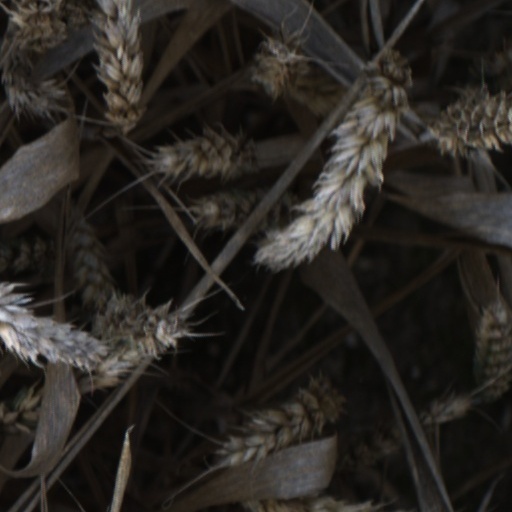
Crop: wheat